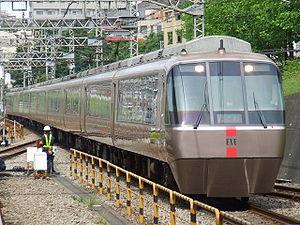
La Odakyū Electric Railway Co., Ltd., communément appelée Odakyū, est une compagnie ferroviaire privée qui exploite des lignes ferroviaires dans l'ouest de Tokyo au Japon.
La ligne Odakyū Odawara est la ligne ferroviaire principale de la compagnie Odakyū au Japon. Elle relie la gare de Shinjuku à Tokyo à celle d'Odawara dans la préfecture de Kanagawa. C'est une ligne avec un fort trafic de trains de banlieue, mais également avec des services express touristiques Romancecar vers Hakone, Gotenba, Numazu et Enoshima.